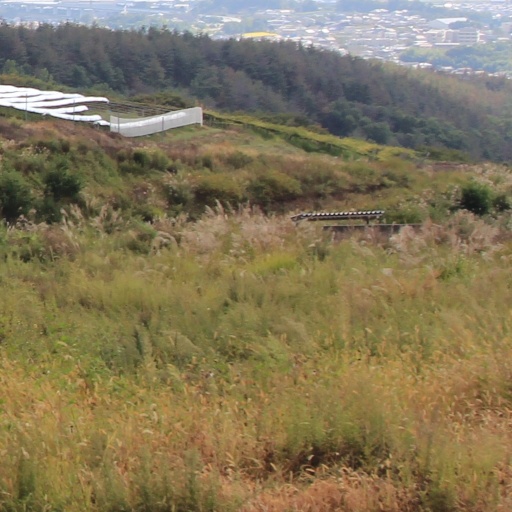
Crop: grape